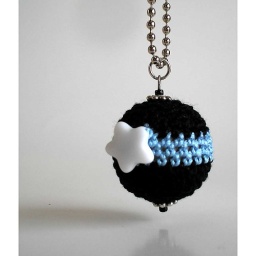
handmade pendant on ball chain.  crocheted with cotton thread in blue and black. glass star bead.